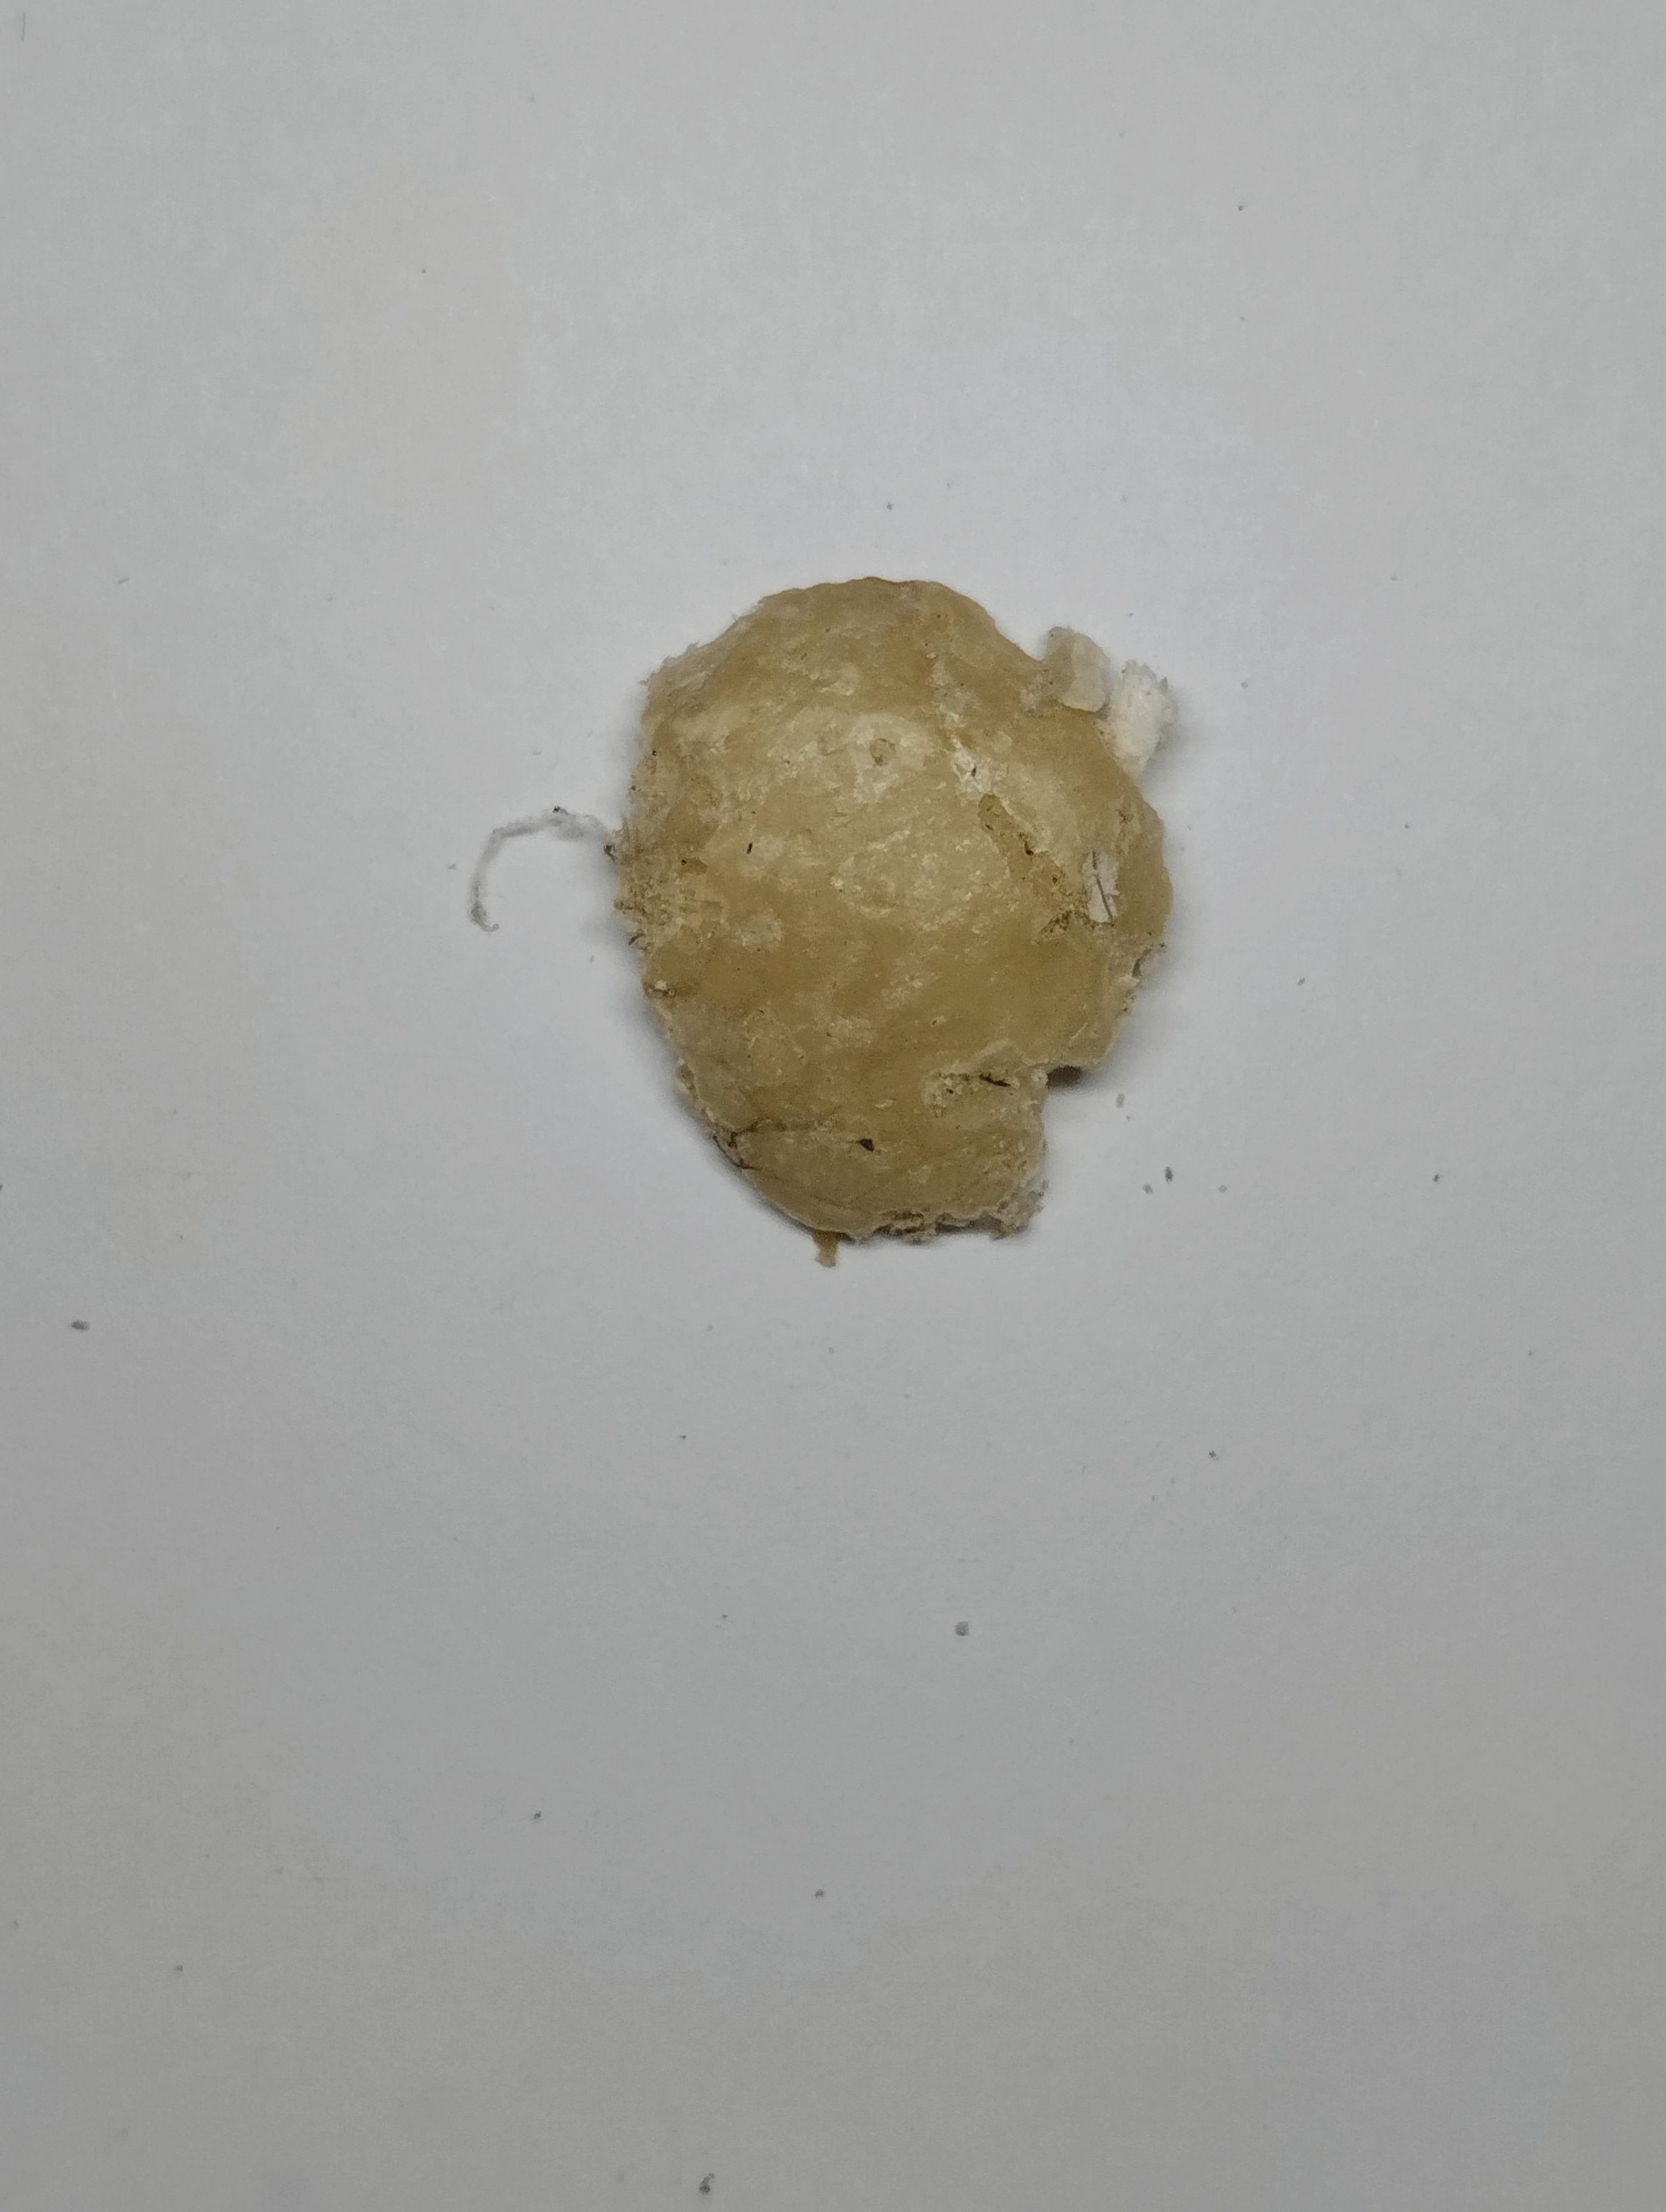
Label: rusak (damaged seed)